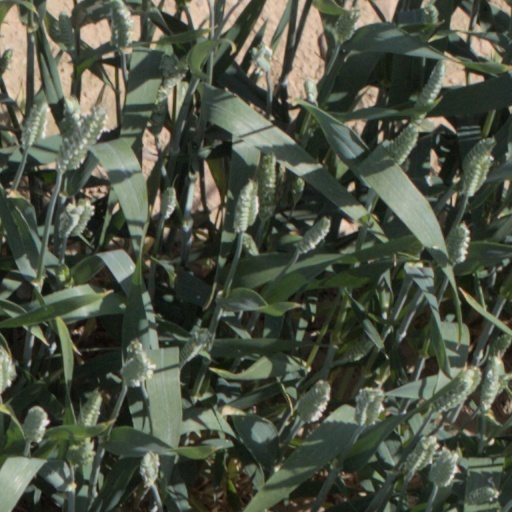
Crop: wheat